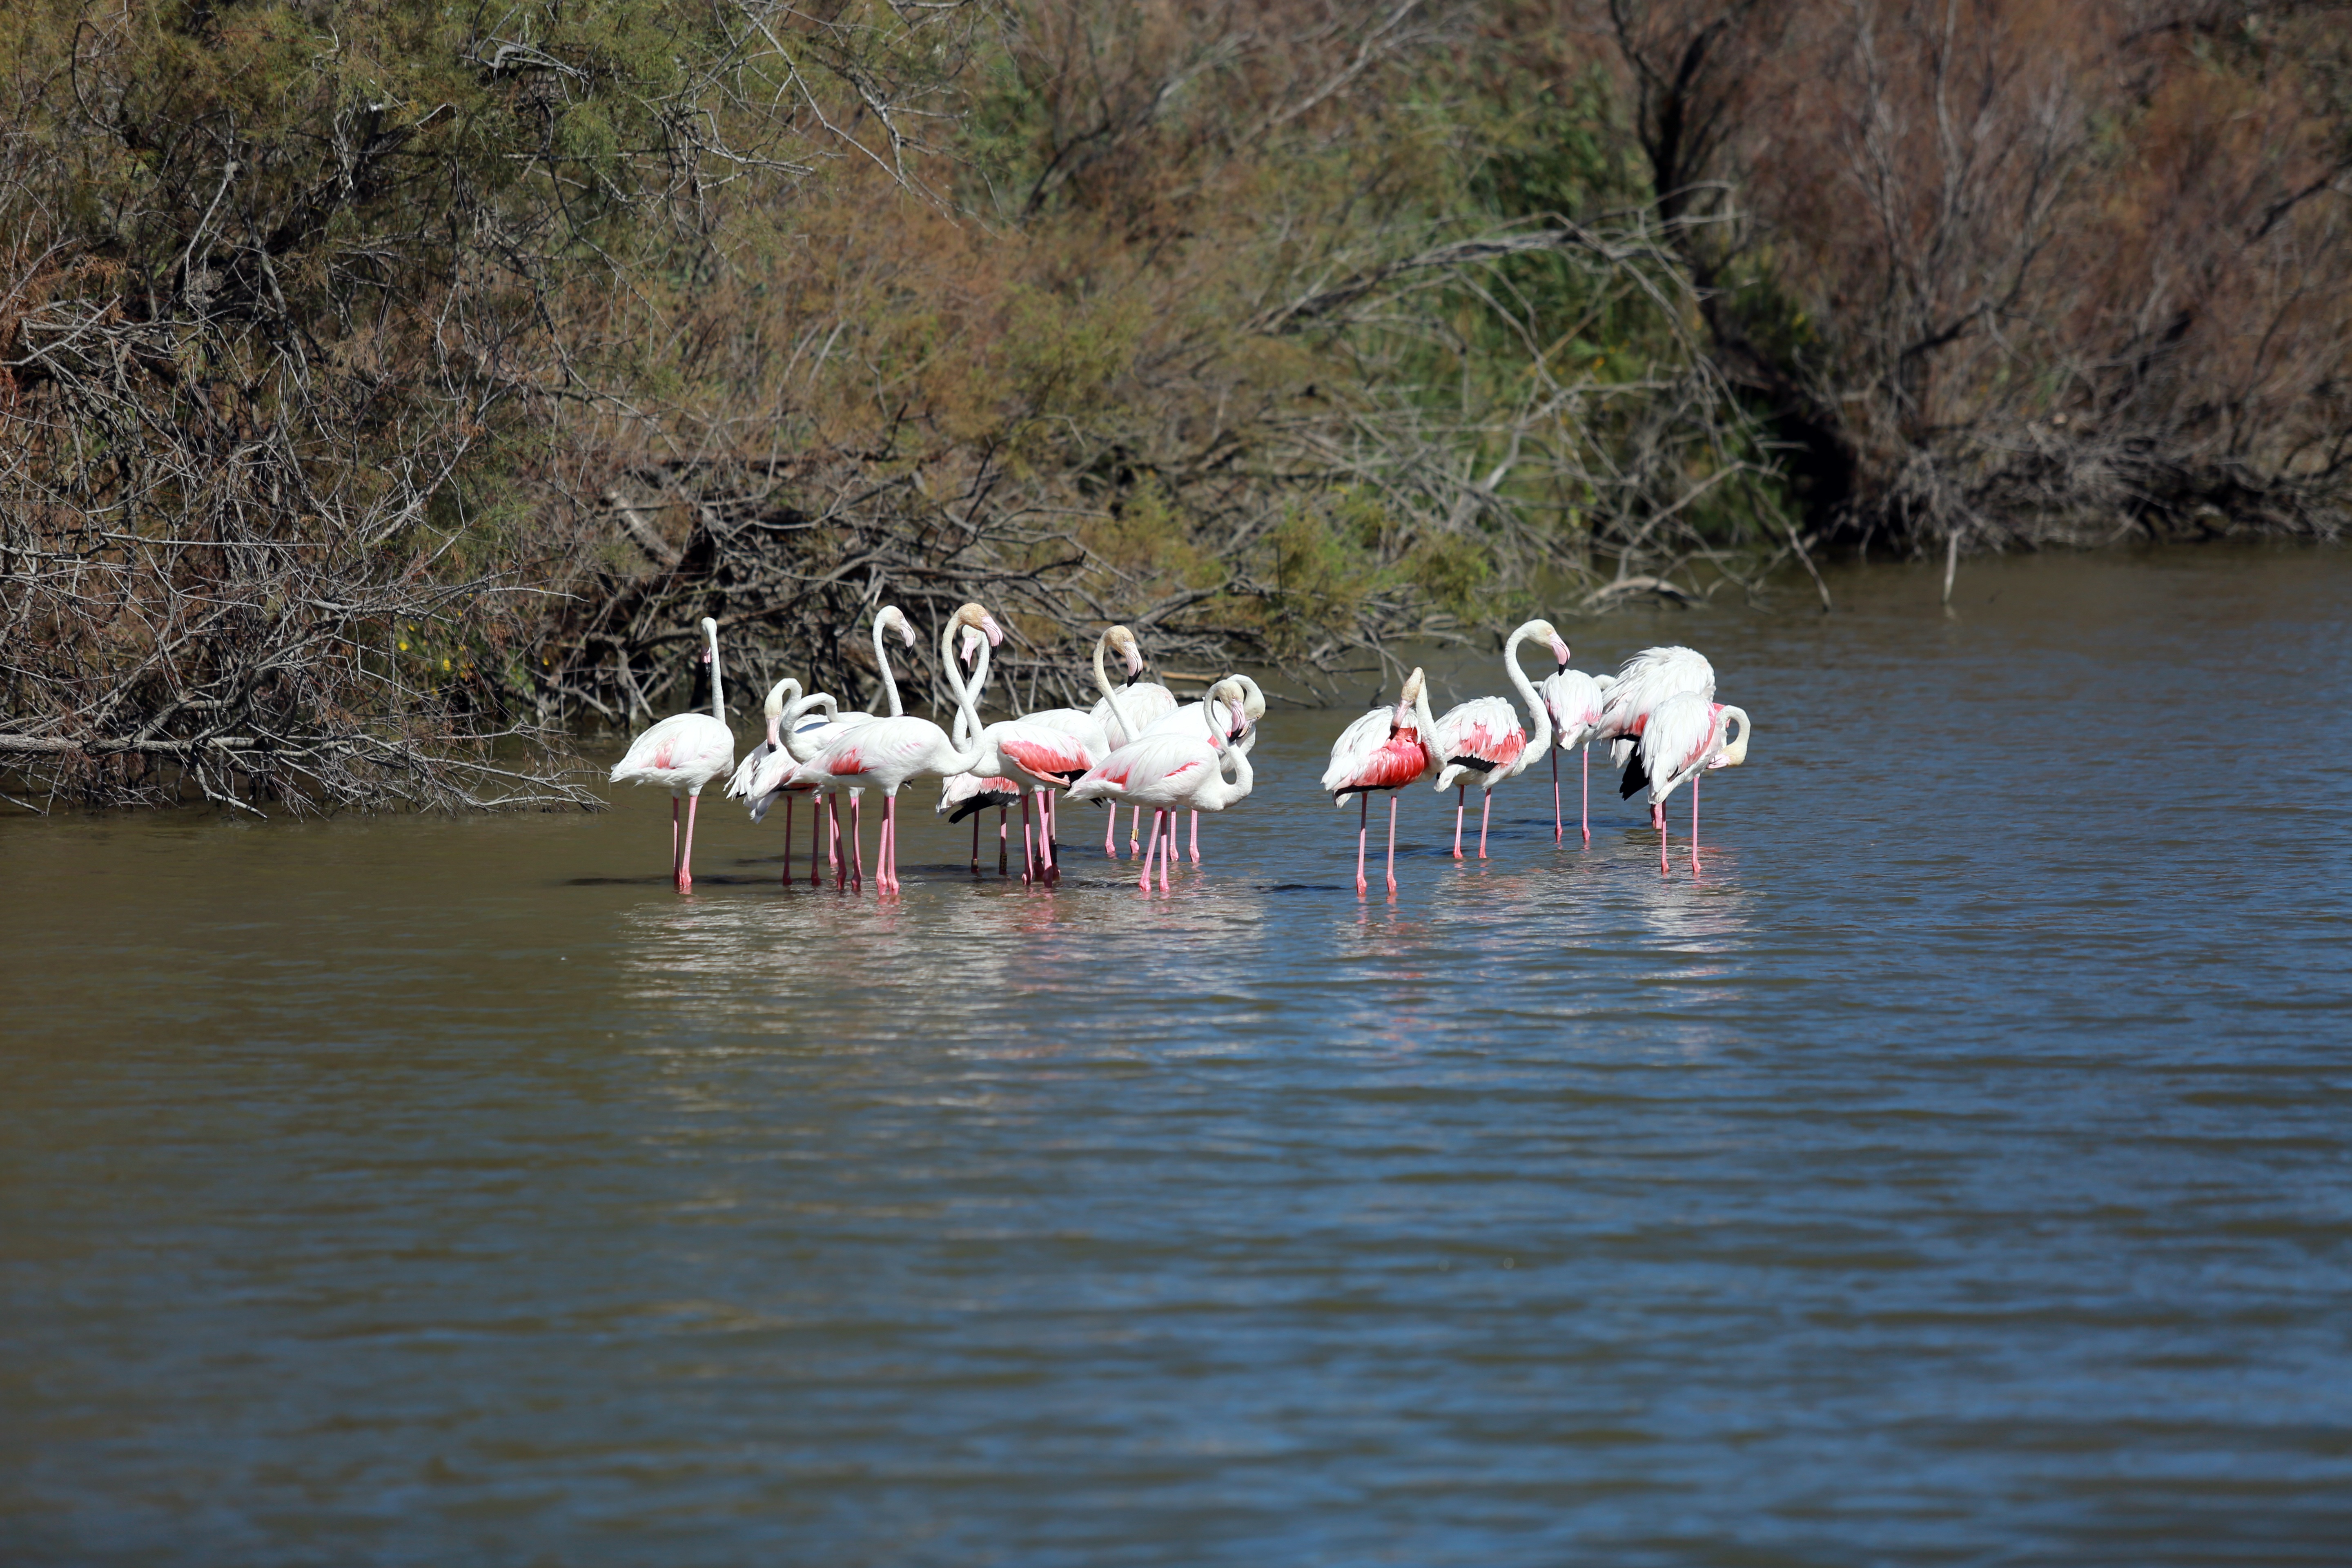
water, nature, bird, lake, river, wild, pink, ornithology, birds, flamingo, boating, camargue, water bird, wader, pink flamingo